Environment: real
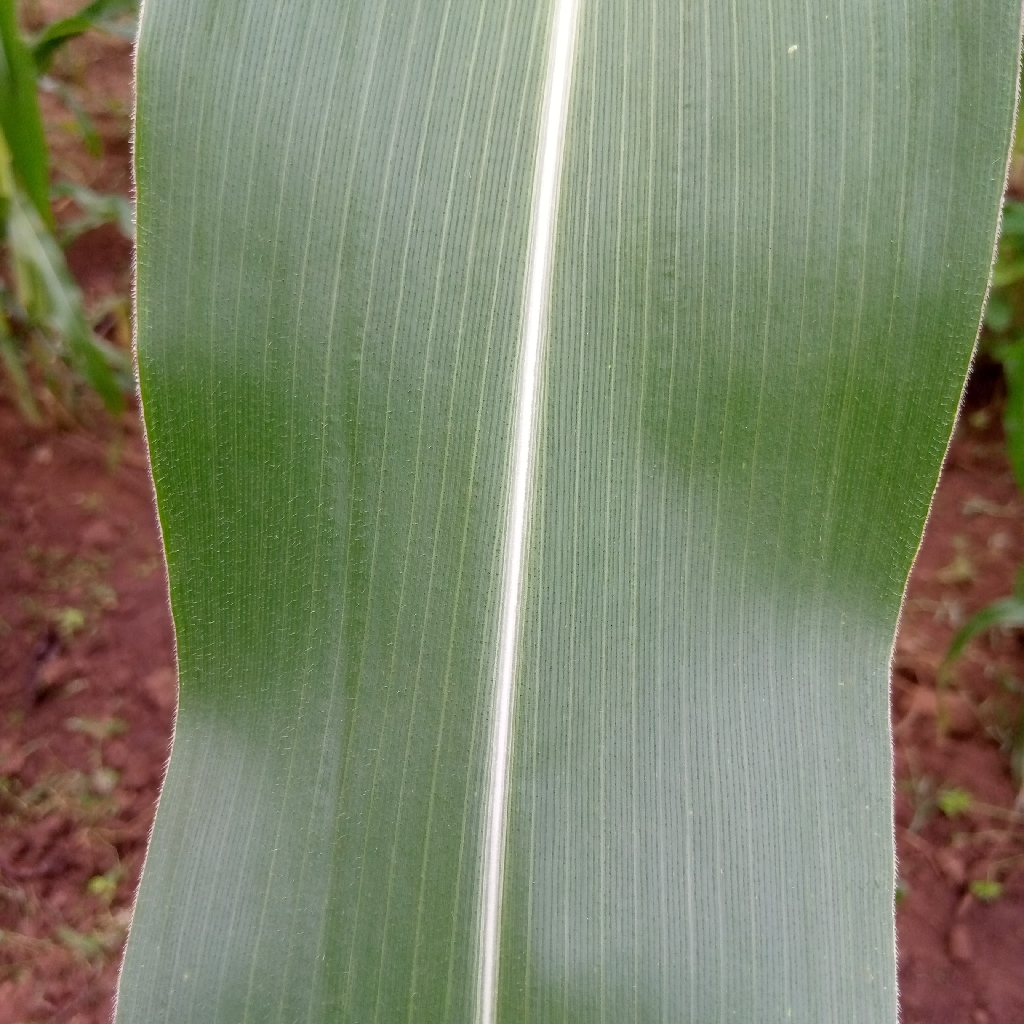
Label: healthy